Oakland University

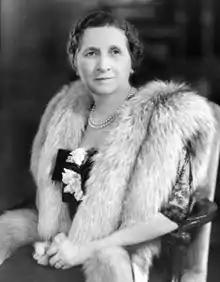
Matilda Dodge Wilson, co-founded Michigan State University–Oakland, now Oakland University, with her husband Alfred Wilson, and John A. Hannah.

In 1908, John Francis Dodge and his wife Matilda purchased a farmhouse and of land known as Meadow Brook Farms, located in central Oakland County.